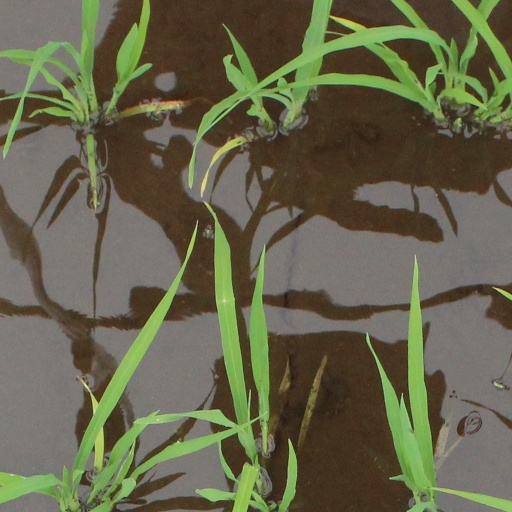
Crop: rice